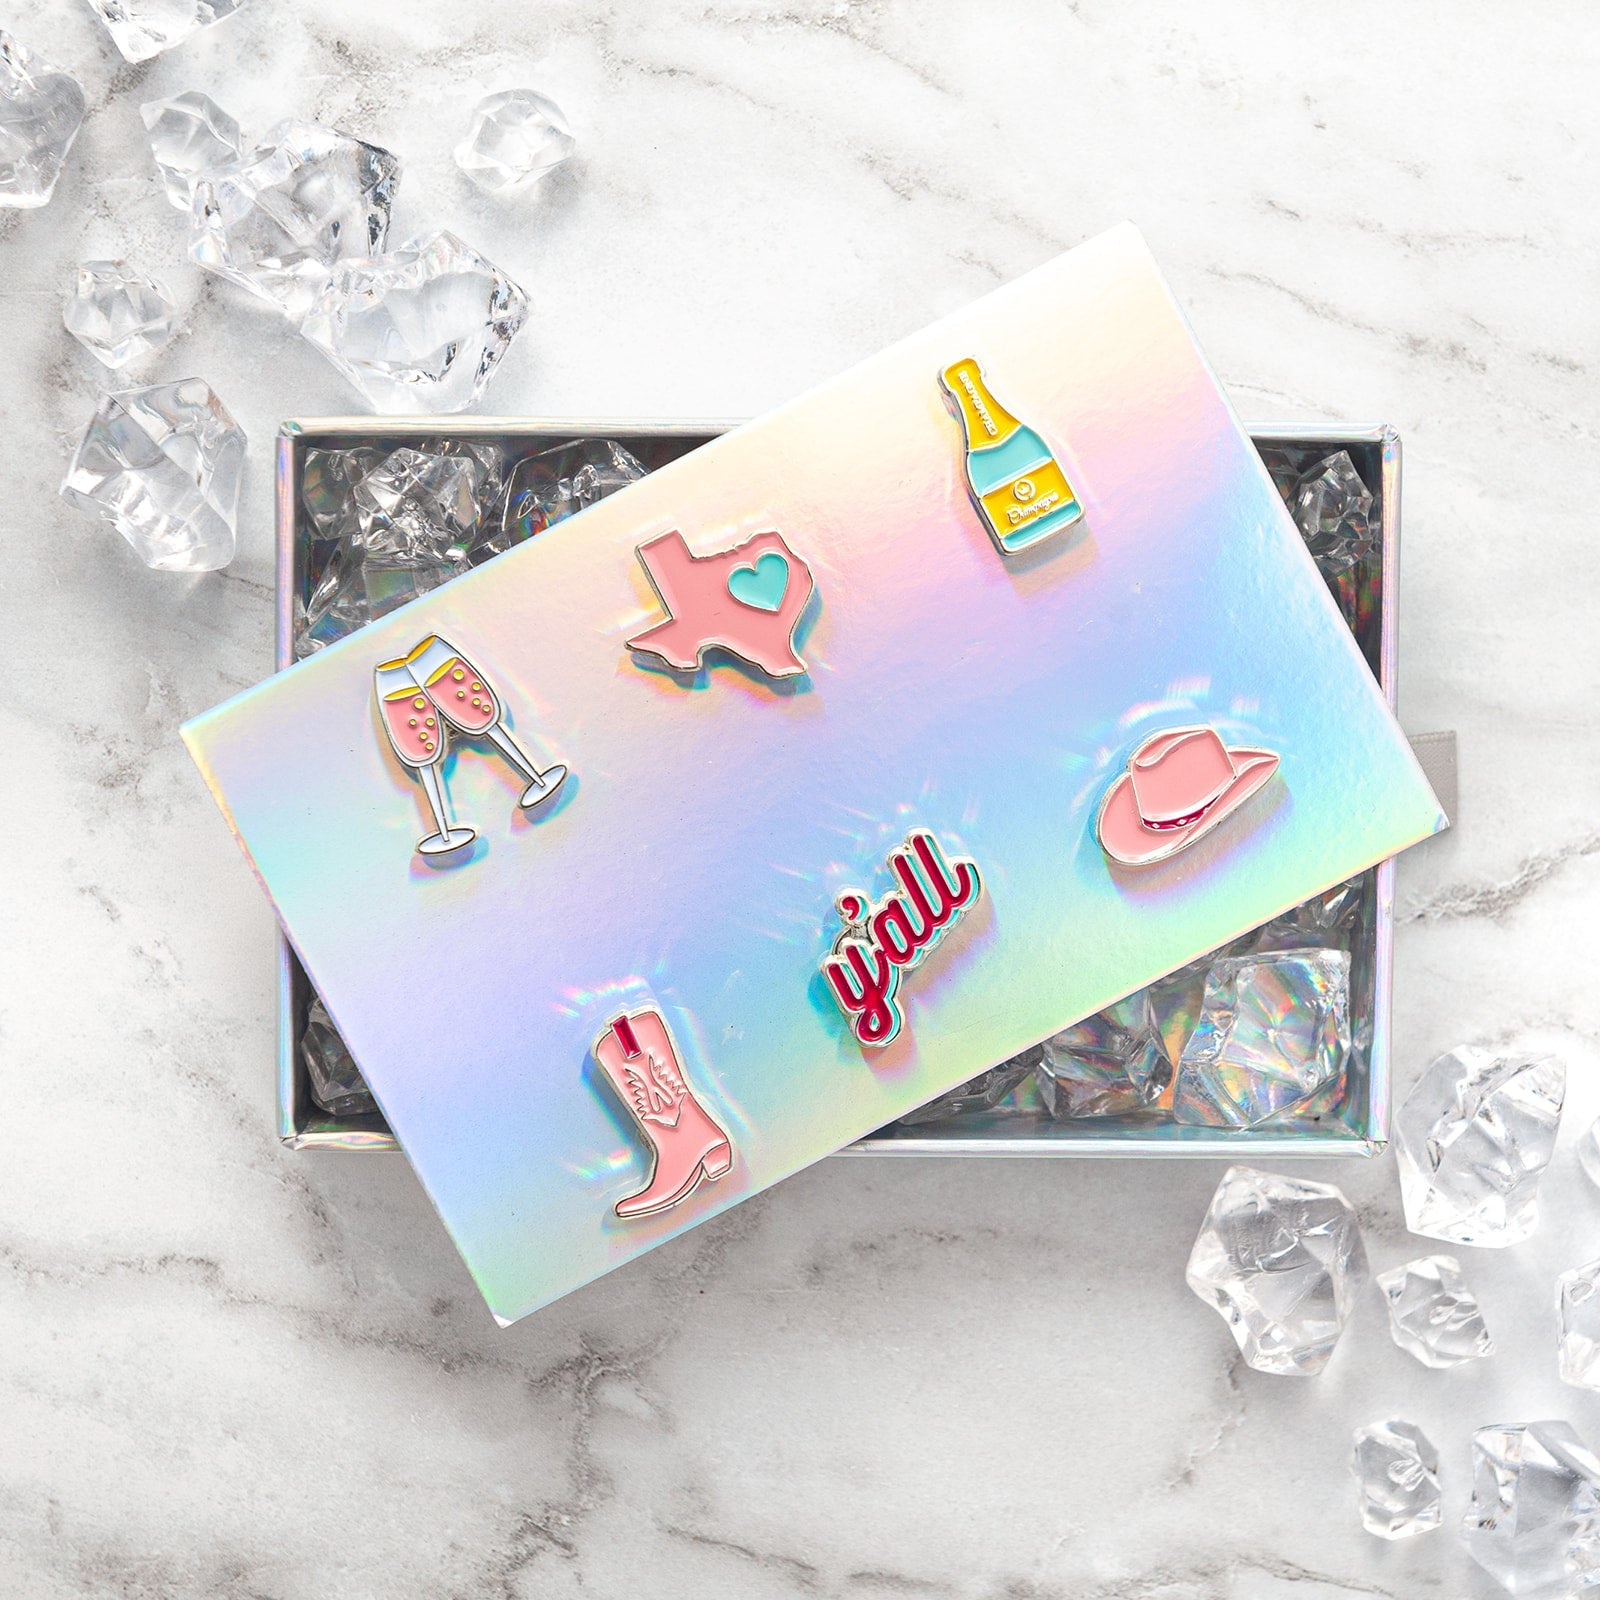
We <3 Texas!
Brand: ViVi Vitello
Do you <3 Texas? We do! Cheers to your state with our new state charms. Made from enamel over silver tone metal alloy with a silver back. All charm sets come with a state cocktail recipe. Texas state cocktail is Cowgirl Ranch Water. Features: Size: 20mm each Set of 6 Reusable Use Strong magnet to temporarily adhere to the glass Wipe with damp cloth
Category: Home & Garden > Kitchen & Dining > Barware > Drink Charms